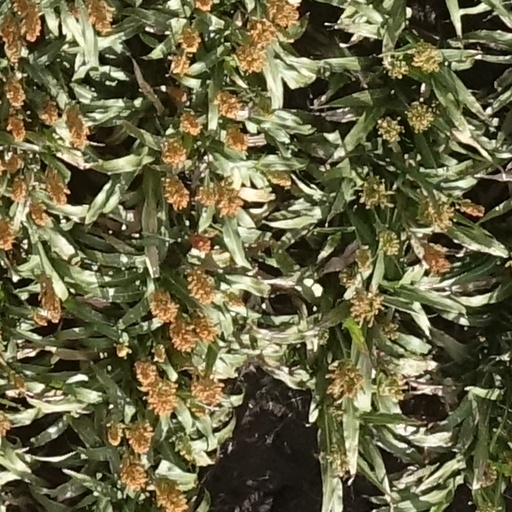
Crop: sorghum